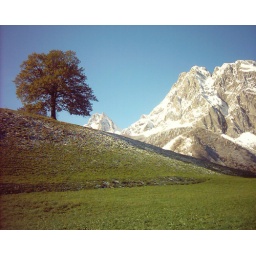
A lone tree on a hillock. With mountains in the background. Thought it was impressive